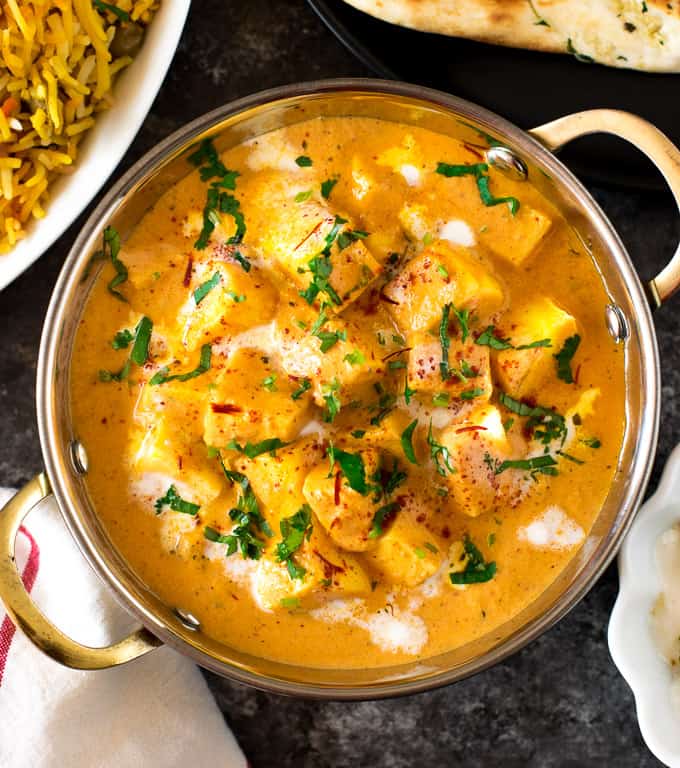
Dish: kadai_paneer